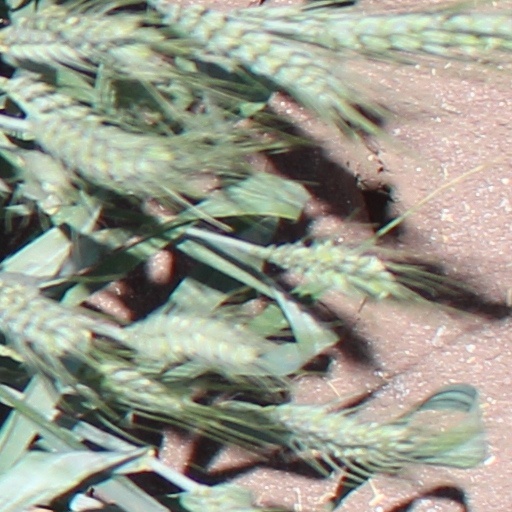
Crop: wheat